Ecuadorian Americans

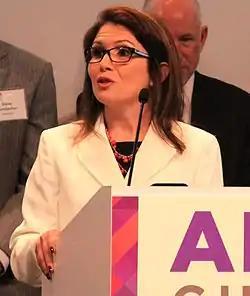
Past Illinois Lieutenant Governor Evelyn Sanguinetti

Until the 1960s, very few Ecuadorians migrated to the United States. Between the years of 1930 to 1959, 11,025 Ecuadorians received lawful permanent resident status in the United States.